Greenwich Time Signal

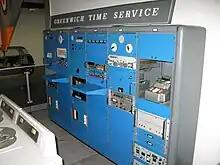
The machine used to generate the pips in 1970

and were the idea of the Astronomer Royal, Sir Frank Watson Dyson, and the head of the BBC, John Reith who commissioned Marconi / Siemens in Charlton, close to Greenwich, to create the signal. The company gave the project to an 18-year-old engineer, Harry Lampen Edwards, who was seconded to the Observatory. The pips were originally controlled by two mechanical clocks located in the Royal Greenwich Observatory that had electrical contacts attached to their pendula. Two clocks were used in case of a breakdown of one. These sent a signal each second to the BBC, which converted them to the audible oscillatory tone broadcast.